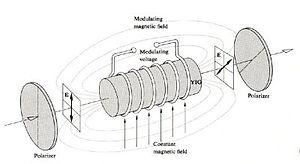
Cette image explique la mise en évidence de l'effet faraday. Le vecteur polarisation du champ électrique (flèche noir E). Champ magnétique généré par induction du passage d'un courant dans un fils.
L'effet magnéto-optique correspond à une modification de la propagation d'une onde électromagnétique dans un matériau.